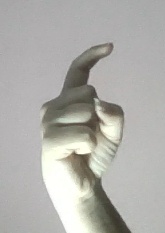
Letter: ra